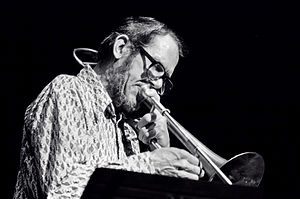
Jimmy Knepper
Jimmy Knepper med the National Jazz Ensemble
"James M. ""Jimmy"" Knepper var en amerikansk trombonist, komponist og arrangør.